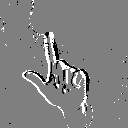
ASL letter: l